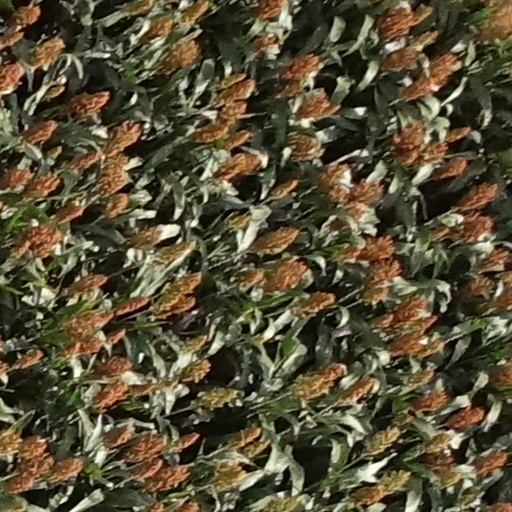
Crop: sorghum